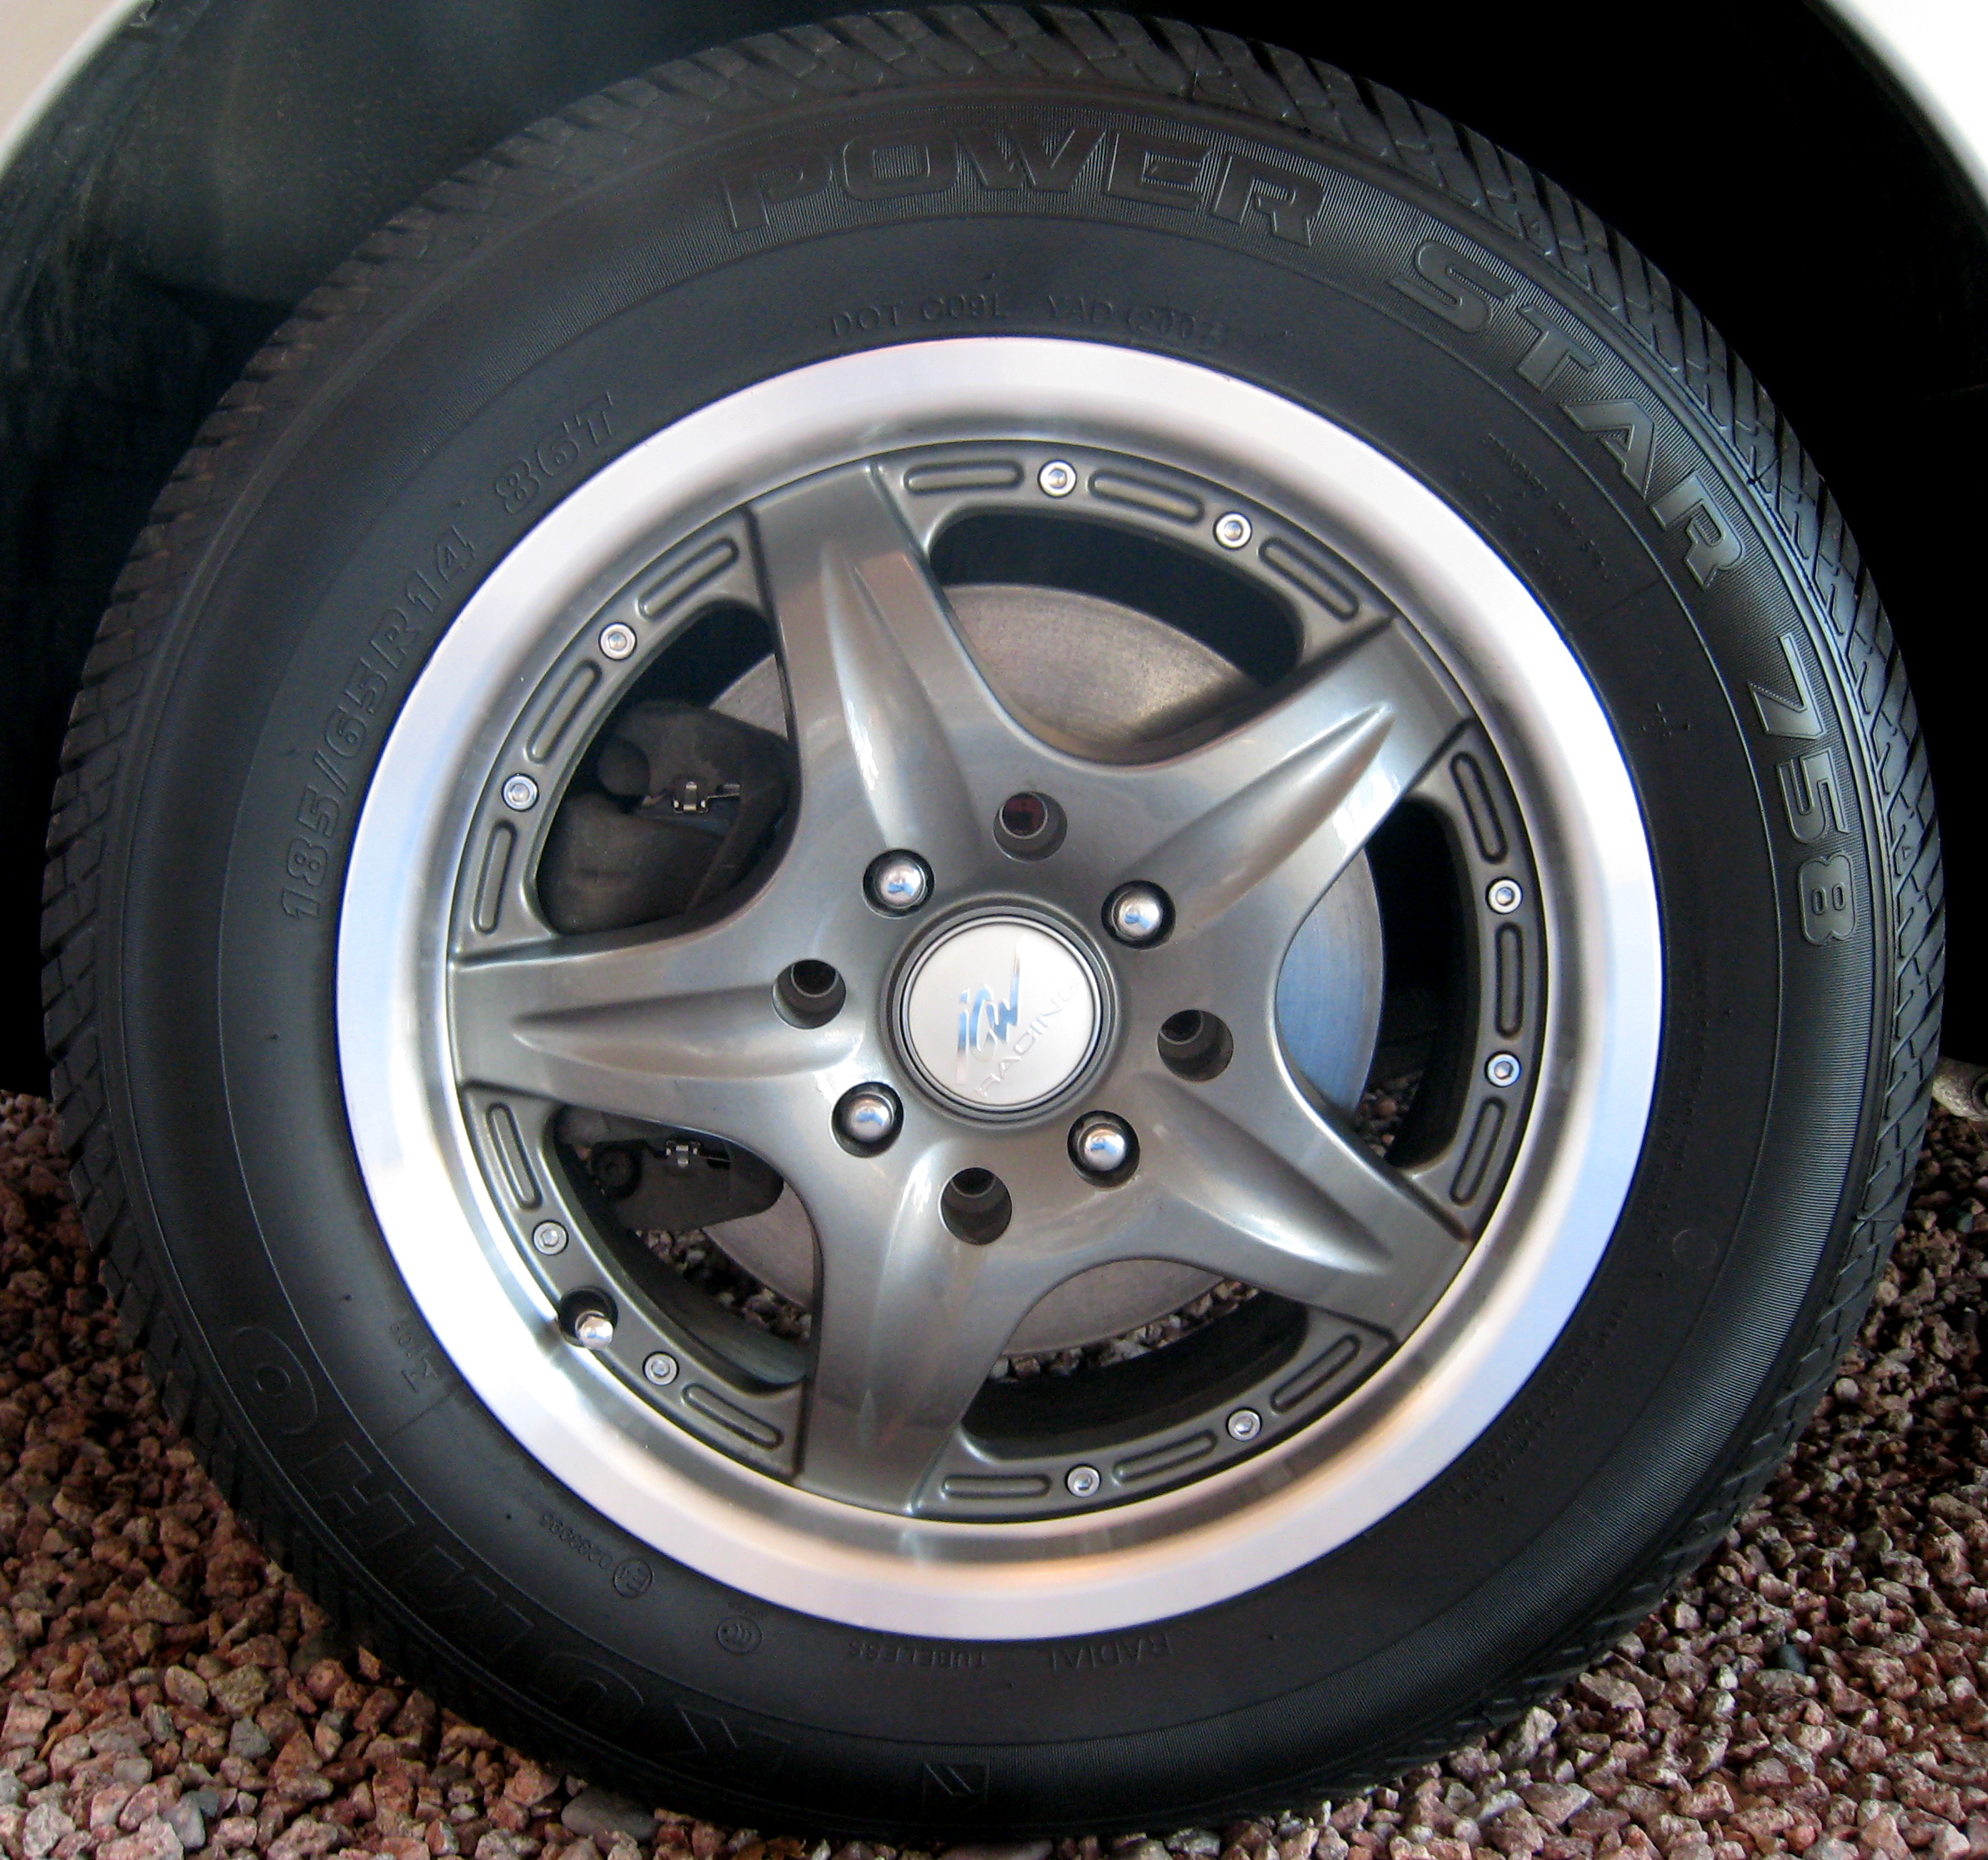
car, wheel, vehicle, spoke, tire, bumper, rim, squaredcircle, hipbotunsquare, alloy wheel, auto part, automobile make, automotive exterior, automotive design, luxury vehicle, automotive tire, family car